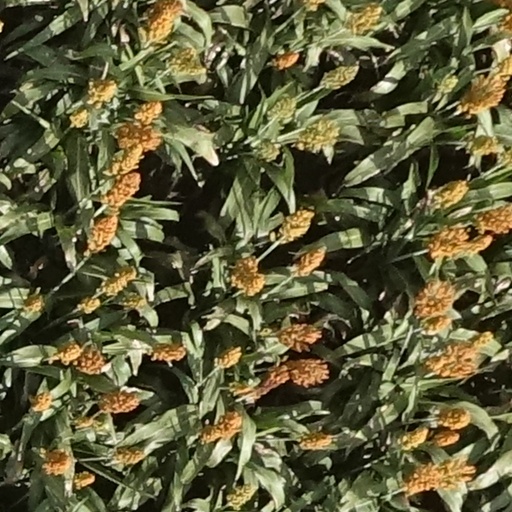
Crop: sorghum